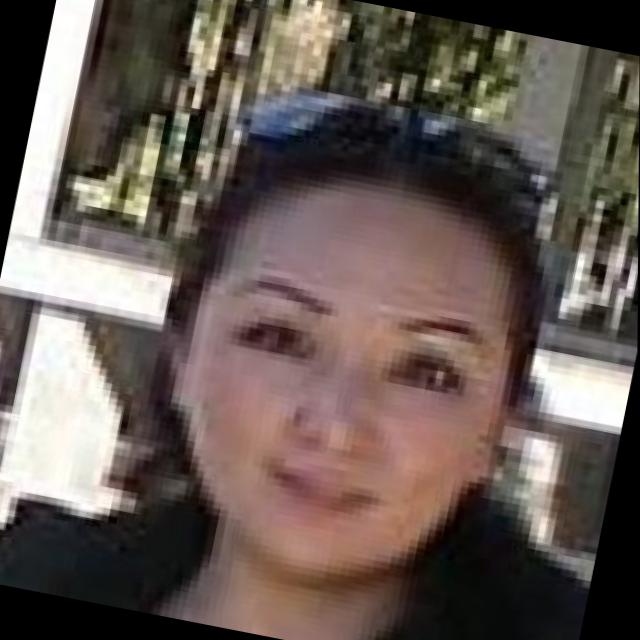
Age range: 45-64